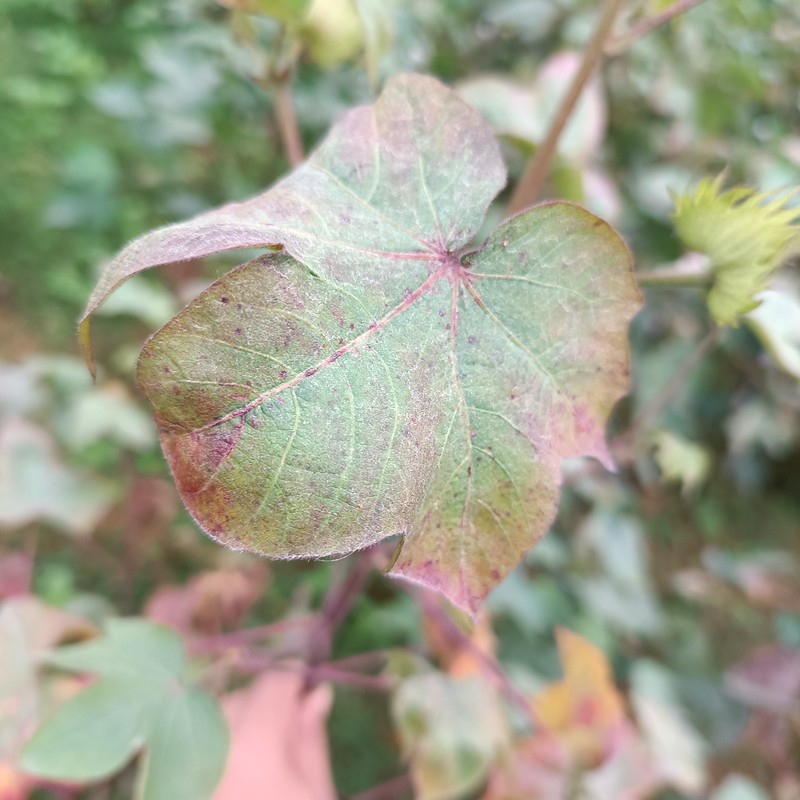
Label: Leaf Redding